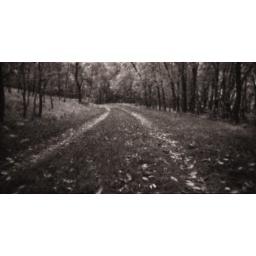
Two-track road littered with leaves in dark forest